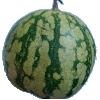
Label: Watermelon 1